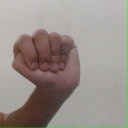
अक्षर: ठ